Declaration of love

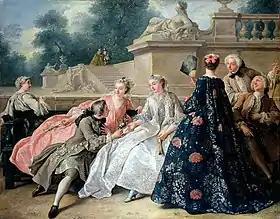
"The Declaration of Love" by Jean François de Troy

One widely referenced declaration of love comes from Shakespeare's "Romeo and Juliet". In the balcony scene, Juliet declares her love for Romeo who stands outside her window: